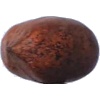
Label: nut_pecan